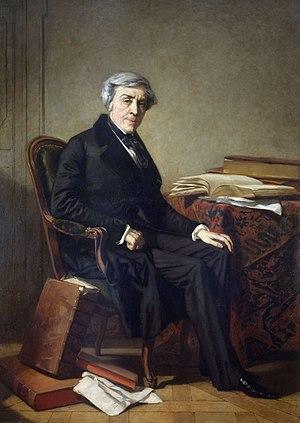
Créée à Paris en 1909-1910, la collection Nelson, née d'un partenariat entre le groupe britannique Thomas Nelson & Sons et un éditeur français, est l'un des ancêtres du livre au format poche. Publiés principalement en langue française avec la mention « Paris, Nelson Éditeurs, Londres, Édimbourg et New York », les ouvrages sont de petit format, cartonnés, toilés et recouverts d'une jaquette illustrée. La collection accueillit plusieurs centaines de volumes, vendus à un prix modique, jusqu'à la fin des années 1930. Ces livres sont aujourd'hui recherchés par les amateurs de petite bibliophilie.
Jules Michelet, né le 21 août 1798 à Paris et mort le 9 février 1874 à Hyères, est un historien français.
La guerre de Vendée est le nom donné à la guerre civile qui opposa, dans l'Ouest de la France, les républicains aux royalistes, principalement entre l'an I et l'an IV, pendant la Révolution française.